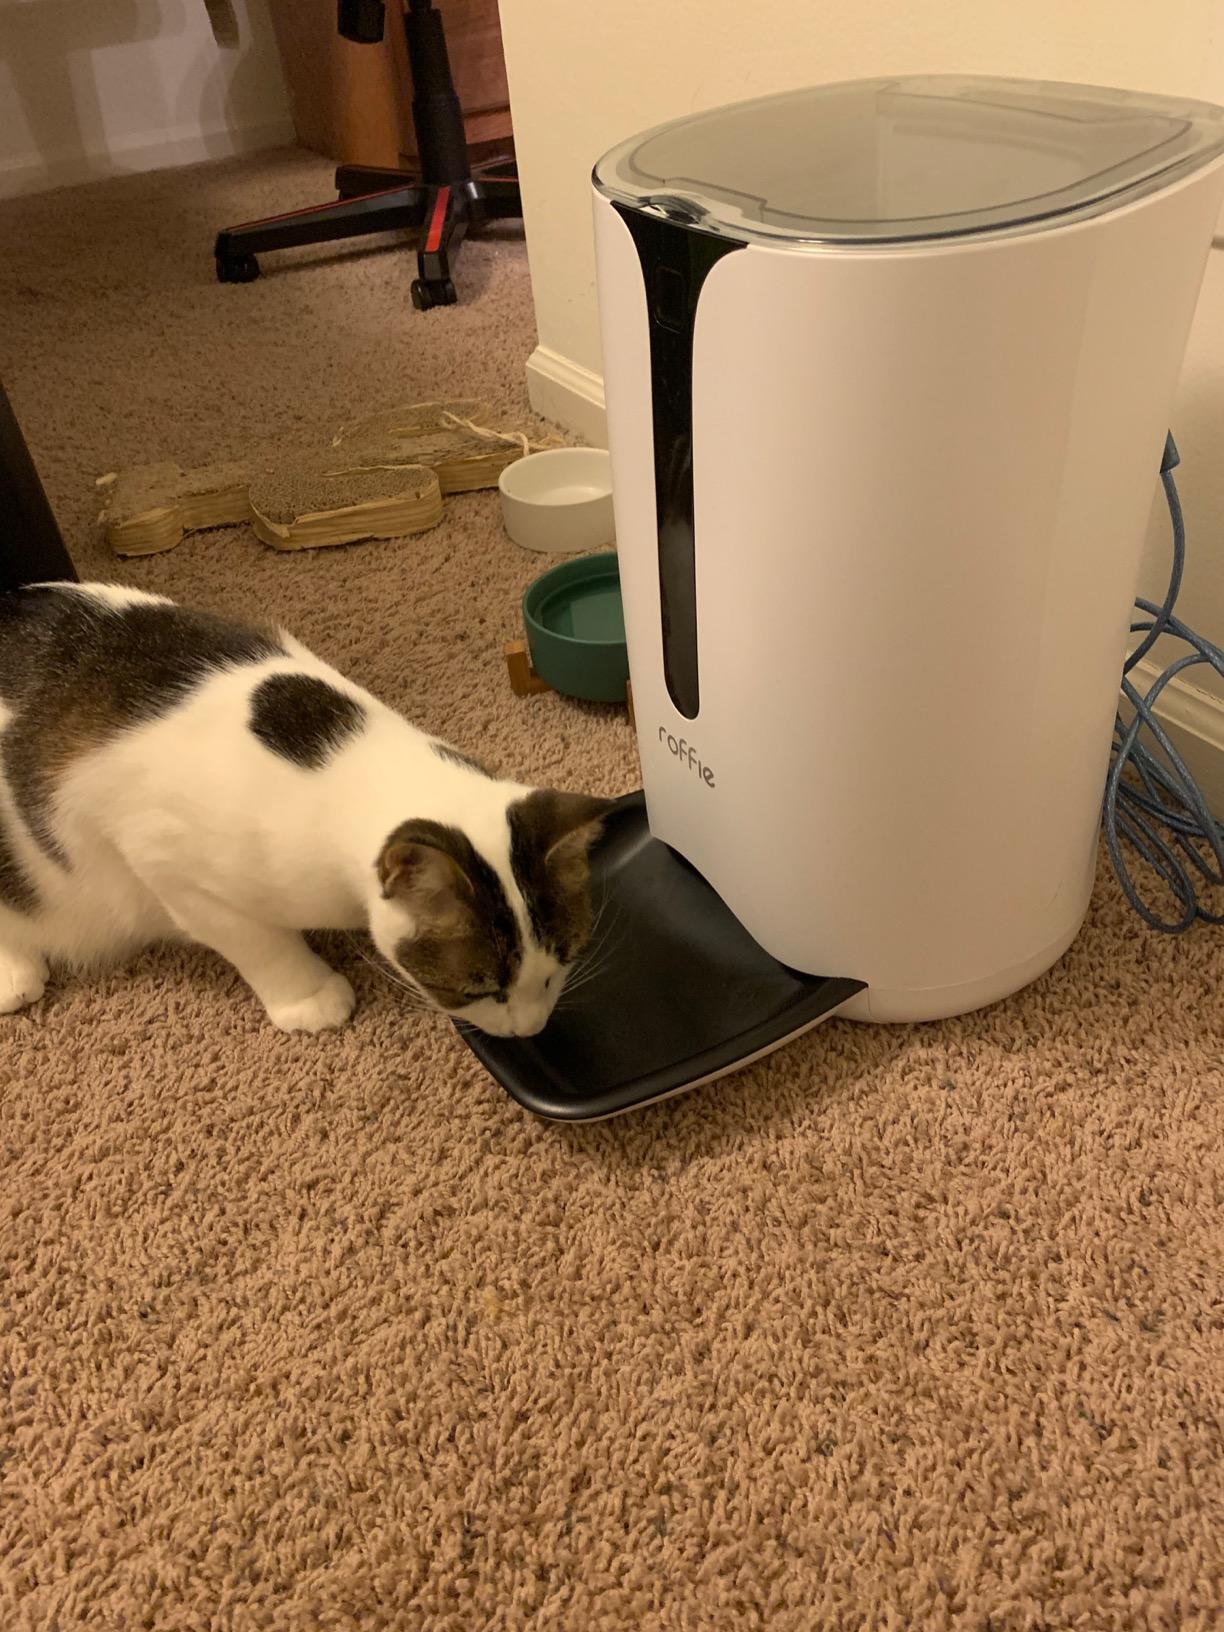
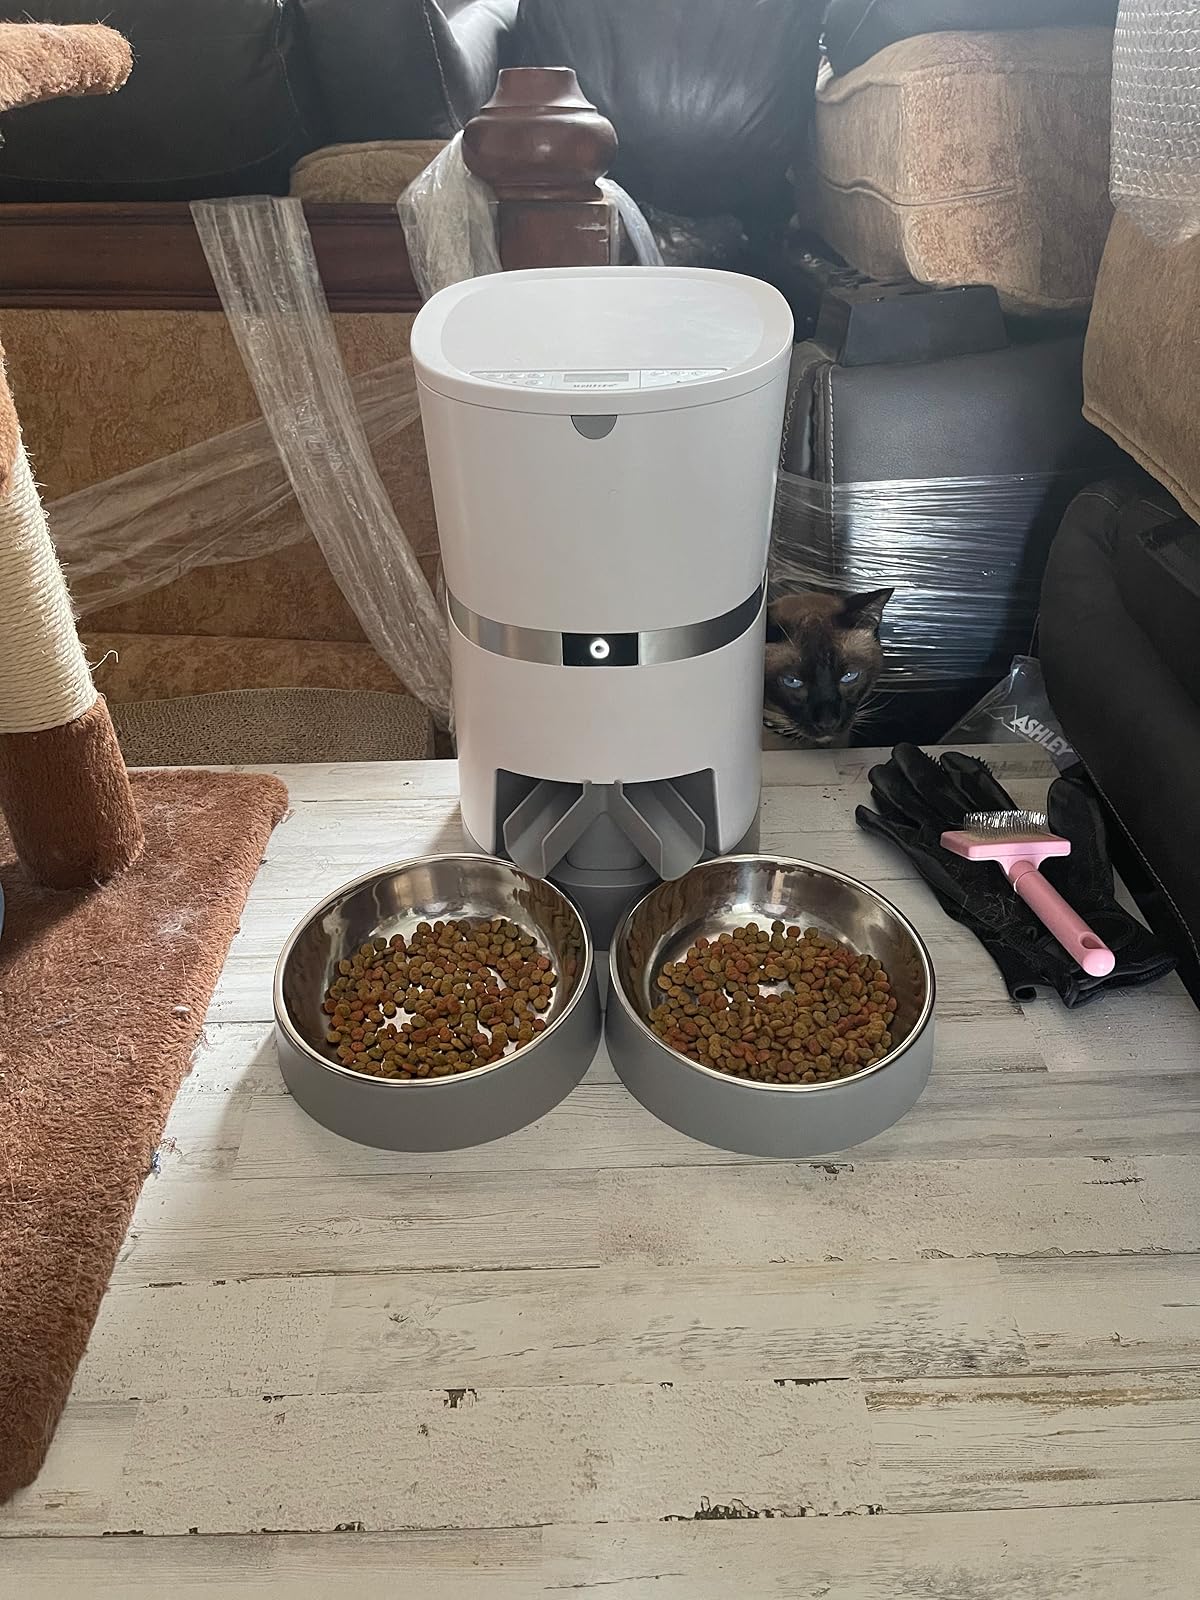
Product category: items_feeder
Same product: no